Scotland in the modern era

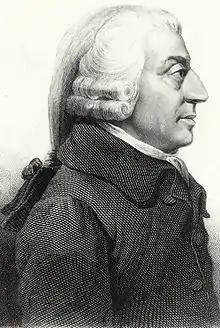
Adam Smith, the "father of modern economics"

In the 18th century, the Scottish Enlightenment brought the country to the front of intellectual achievement in Europe. Perhaps the poorest country in Western Europe in 1707, Scotland reaped the economic benefits of free trade within the British Empire together with the intellectual benefits of a highly developed university system. Under these twin stimuli, Scottish thinkers began questioning assumptions previously taken for granted; and with Scotland's traditional connections to France, then in the throes of the Enlightenment, the Scots began developing a uniquely practical branch of humanism to the extent that Voltaire said "we look to Scotland for all our ideas of civilization".